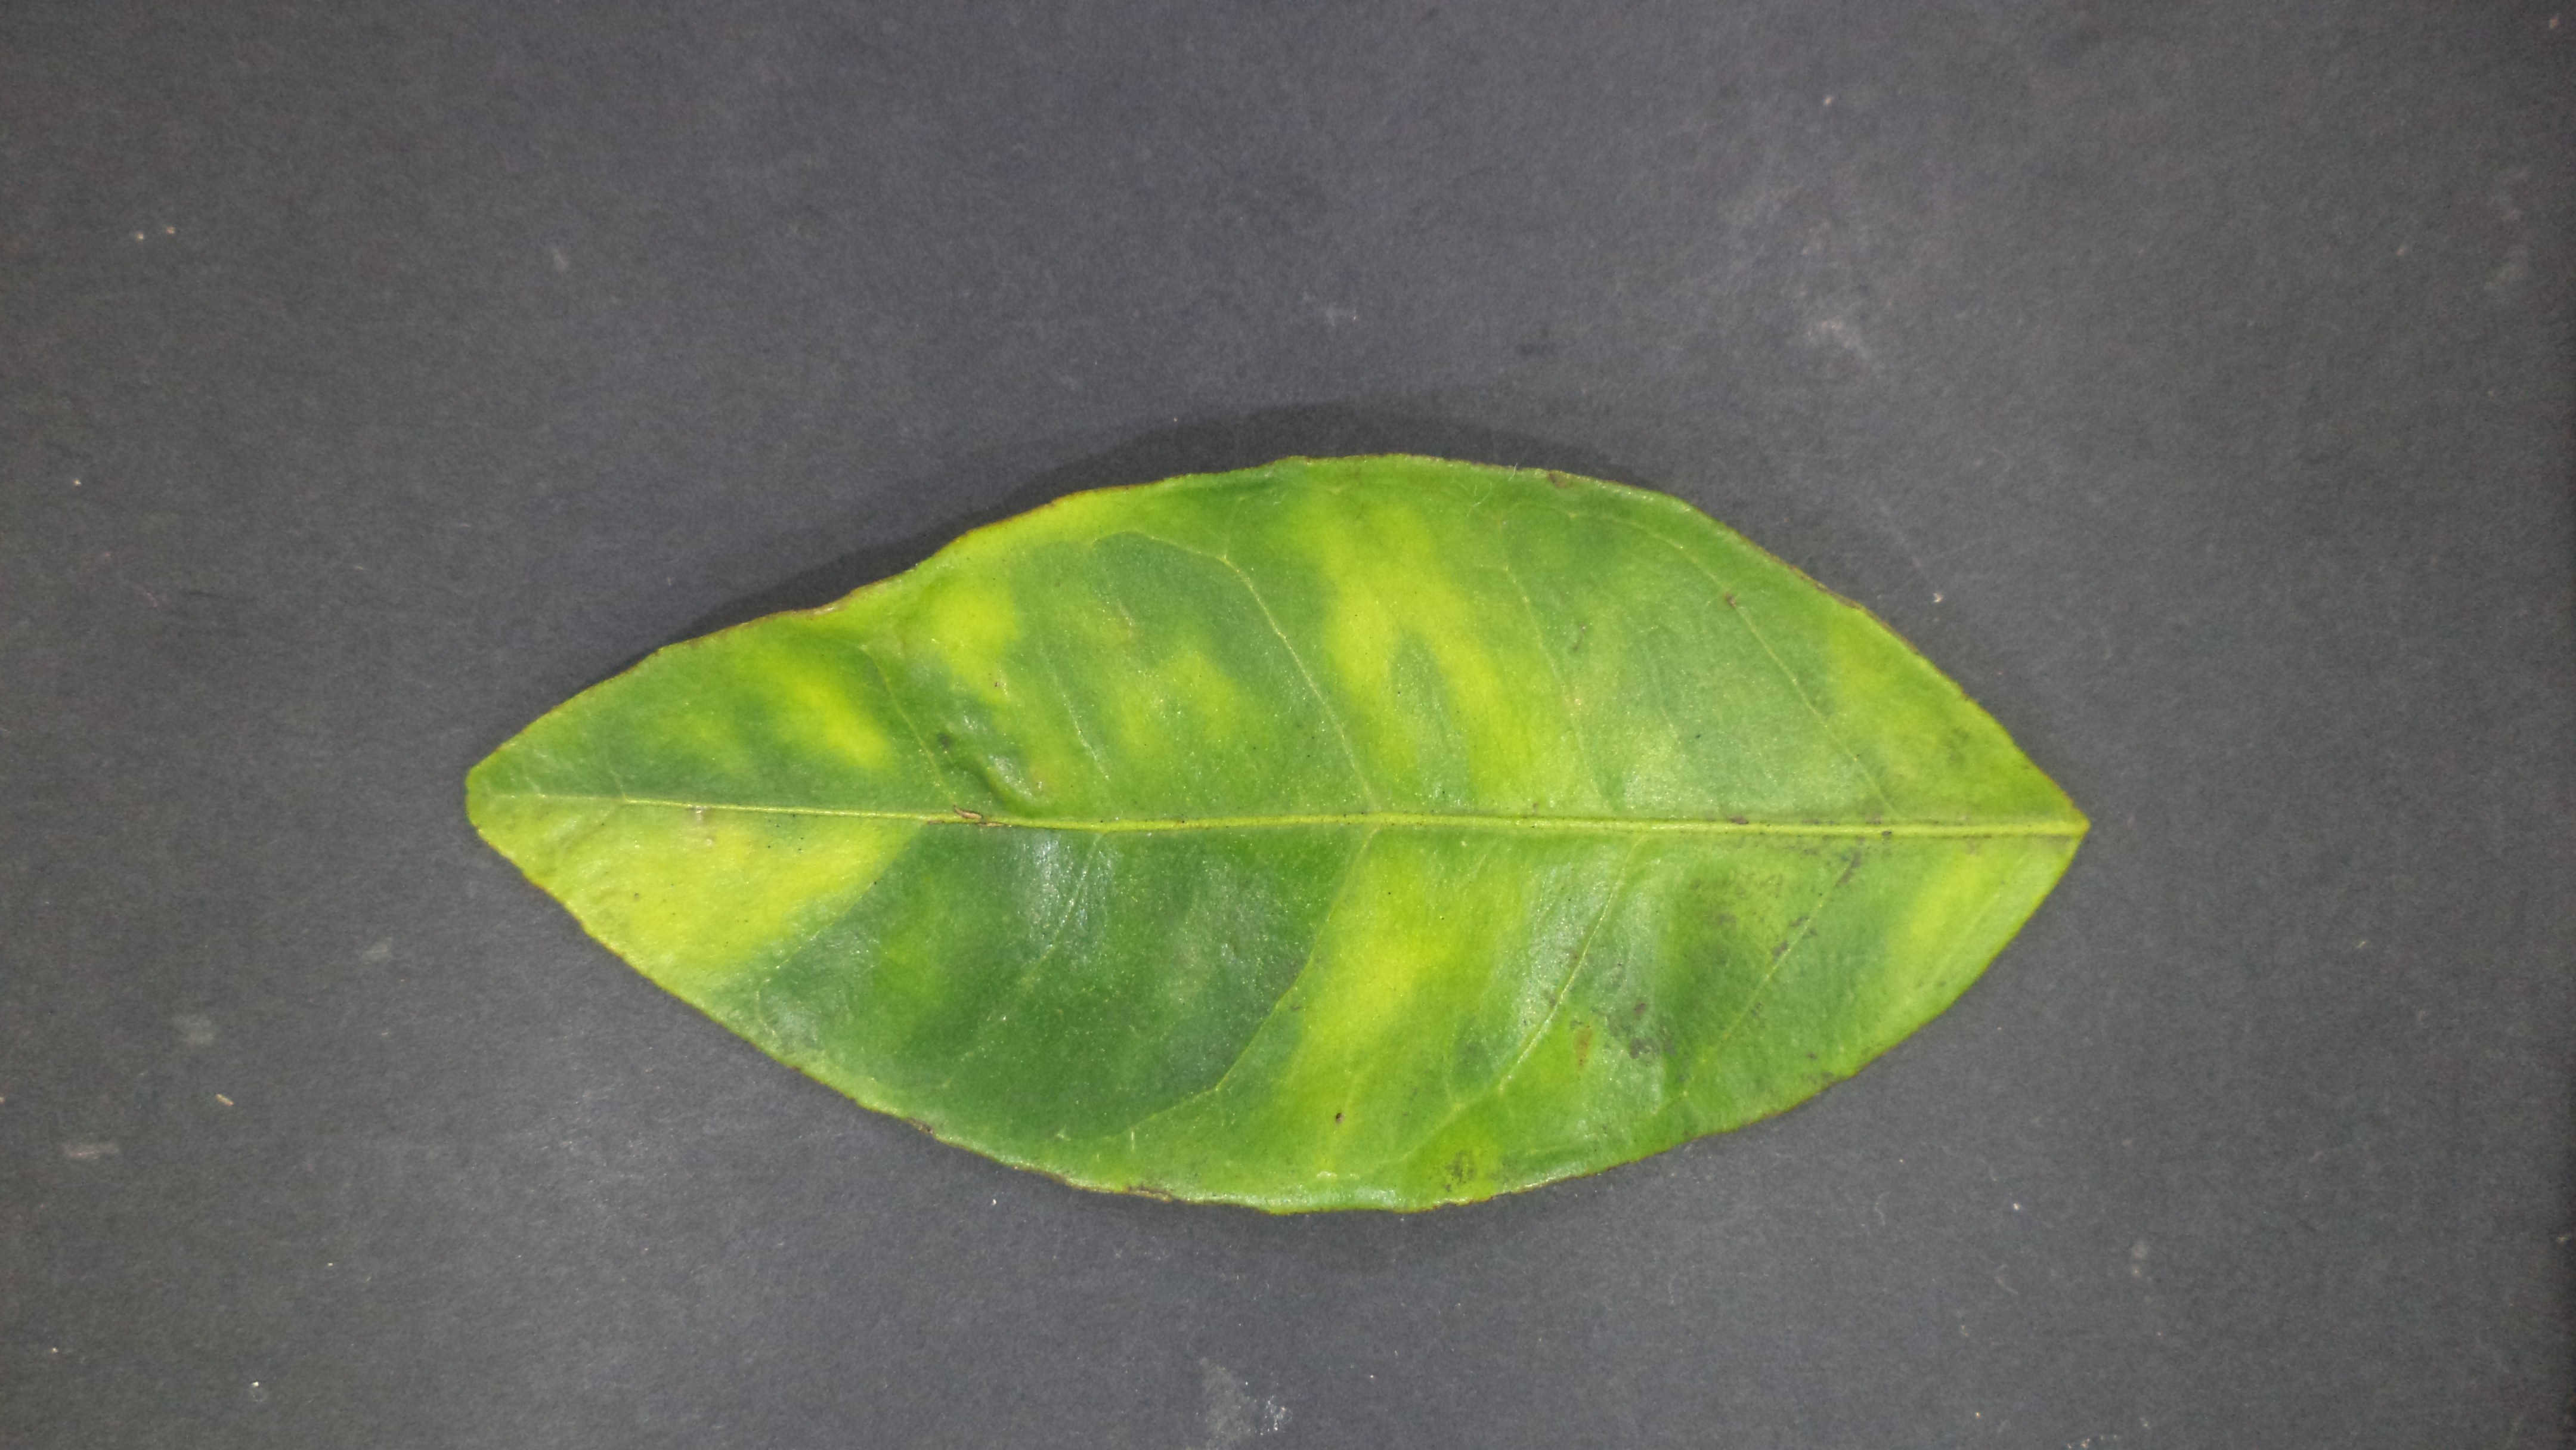
Label: Huanglongbing (HLB)